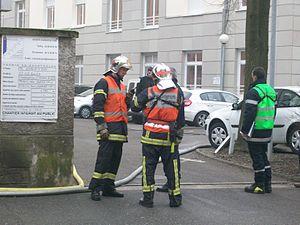
Sapeurs-pompiers en exercice à Strasbourg - février 2011
Un pompier est une personne principalement entraînée à combattre le feu, mais qui est aussi apte à offrir une gamme de secours de diverses natures. Sa mission principale est de protéger les personnes, les biens et l'environnement.